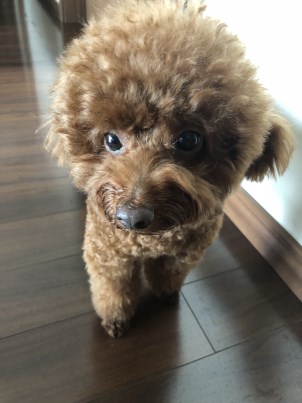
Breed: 2925-n000114-toy_poodle